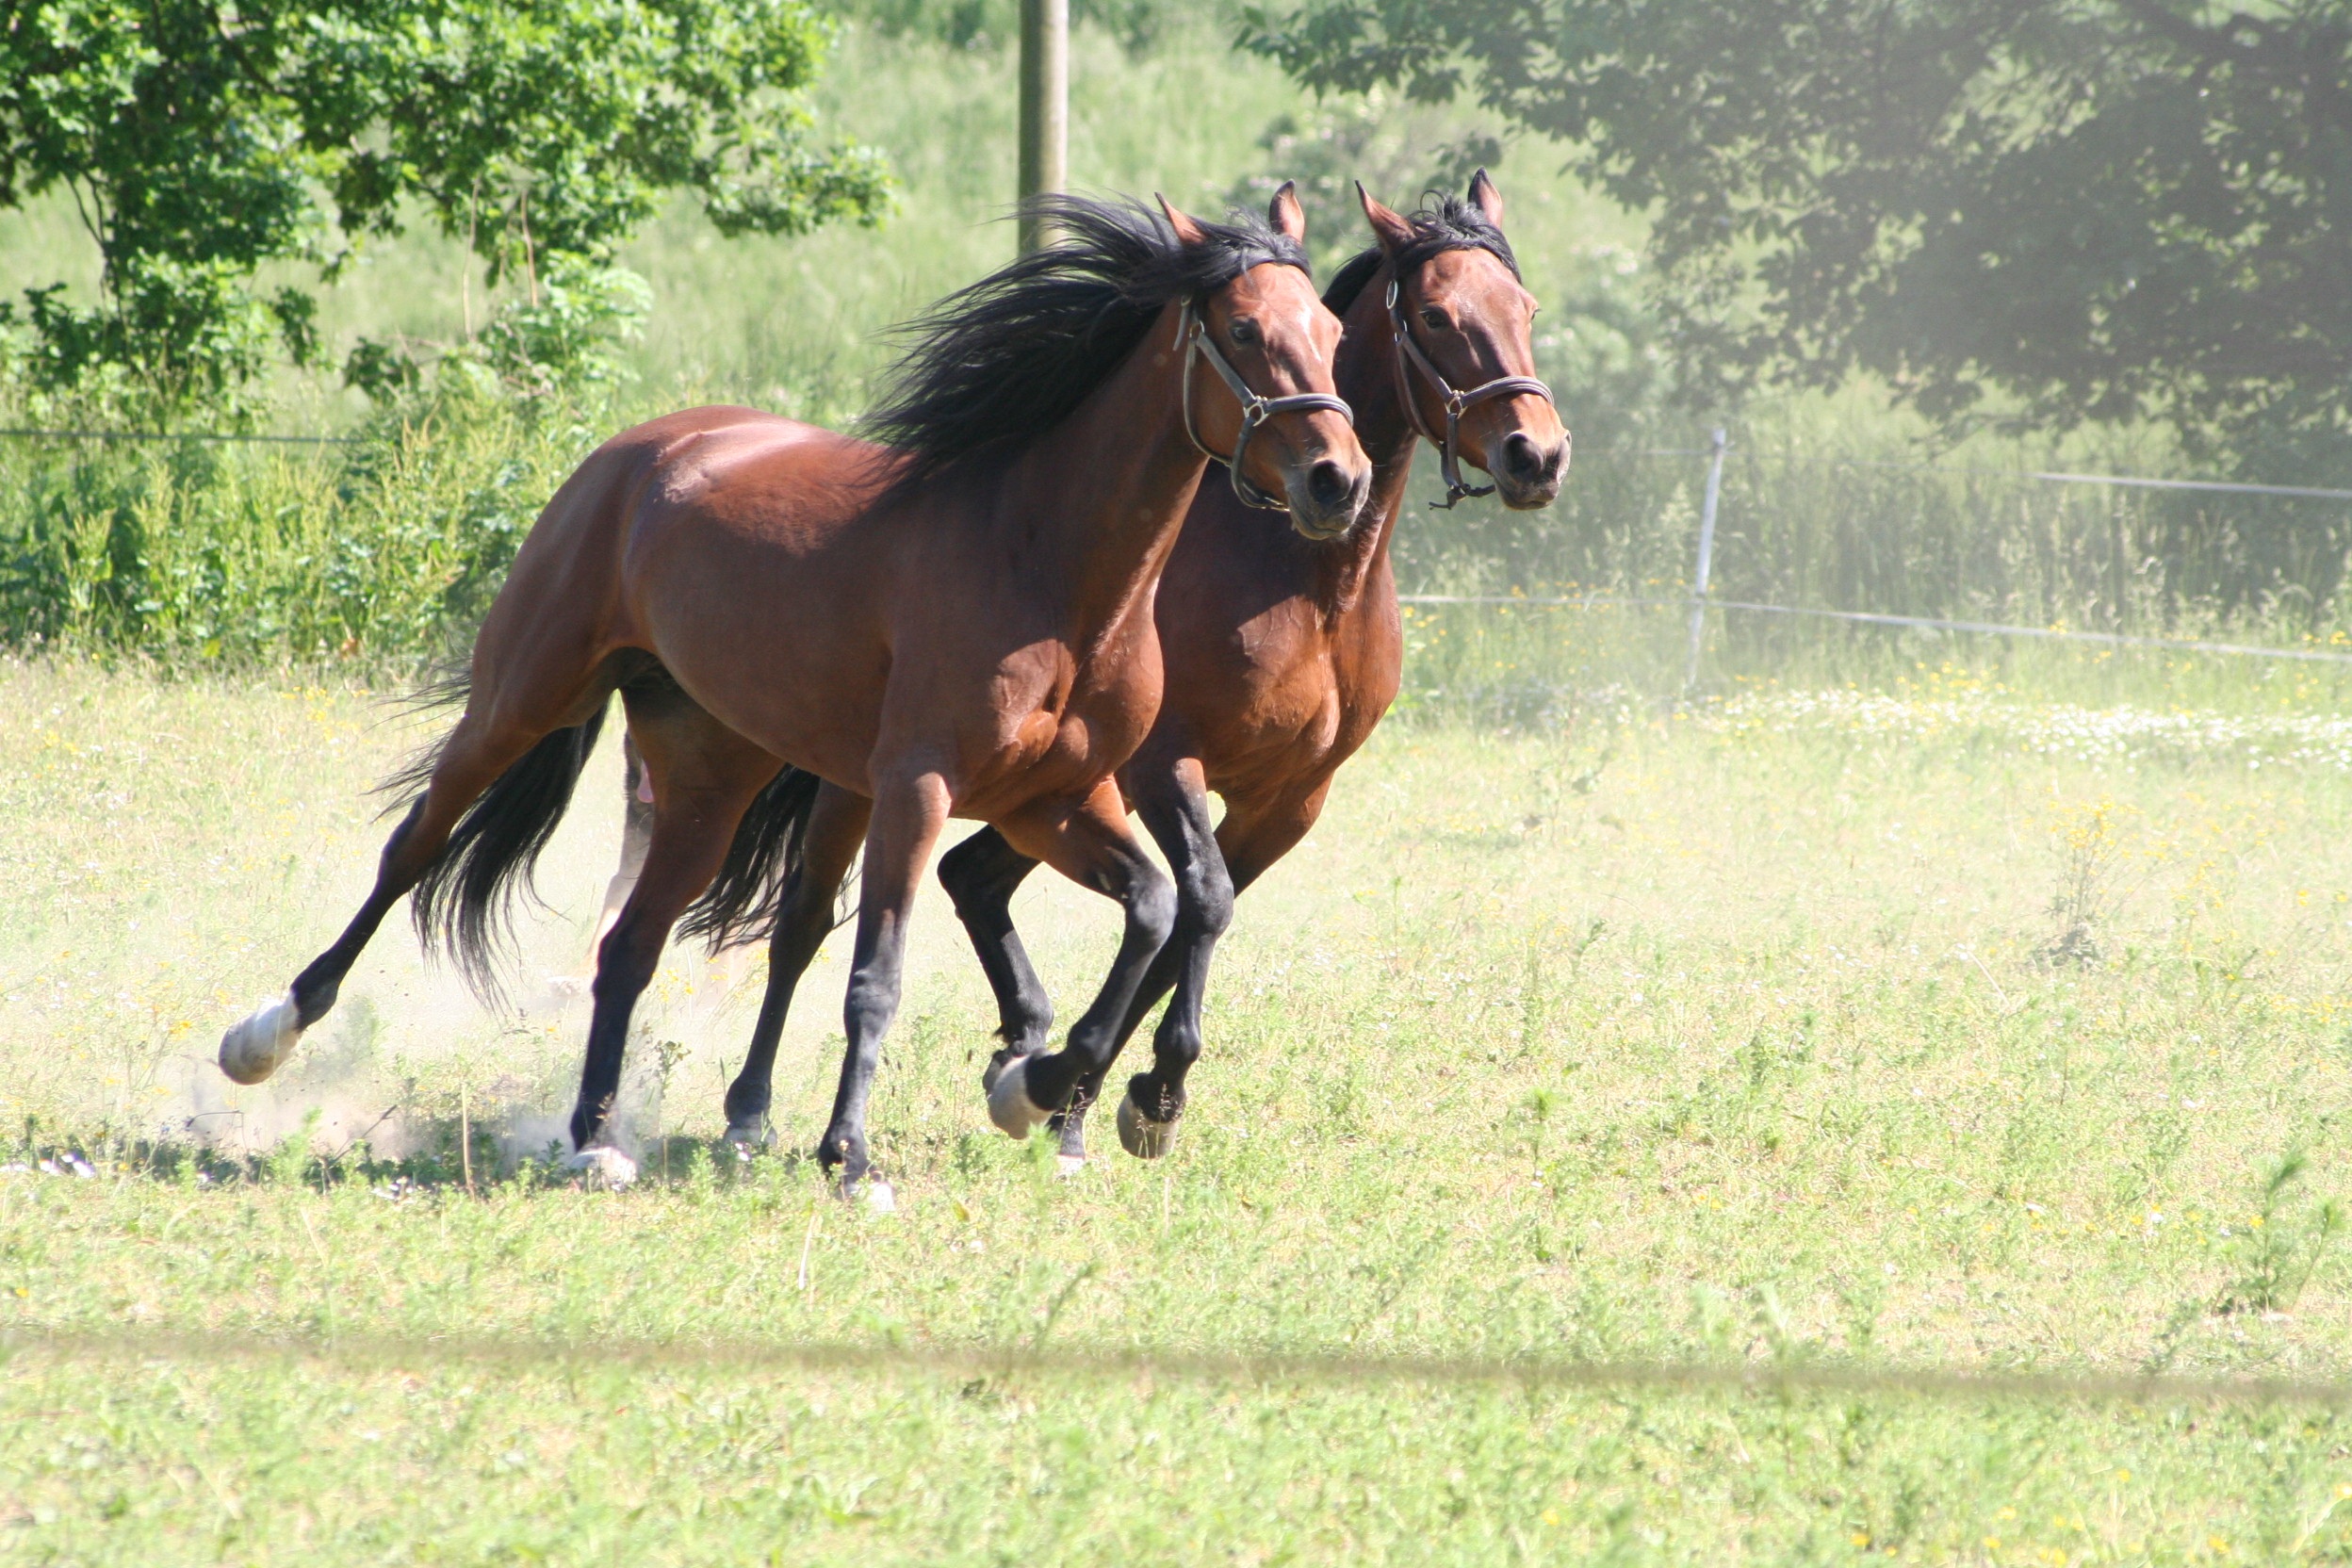
meadow, pasture, grazing, horse, rein, mammal, stallion, mane, horses, vertebrate, mare, foal, colt, gallop, equestrianism, pack animal, eventing, trotters, warmblood, trail riding, horse like mammal, mustang horse, english riding, endurance riding